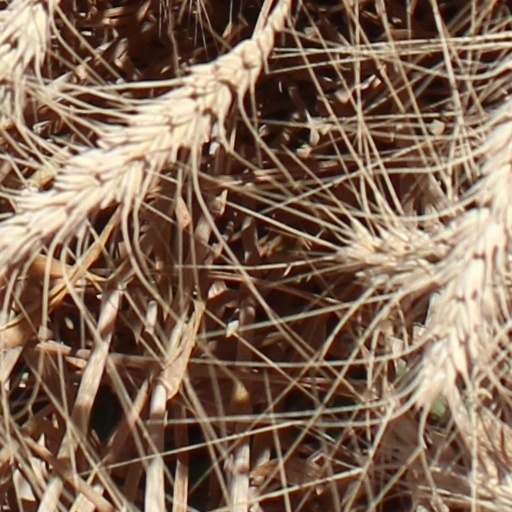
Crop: wheat